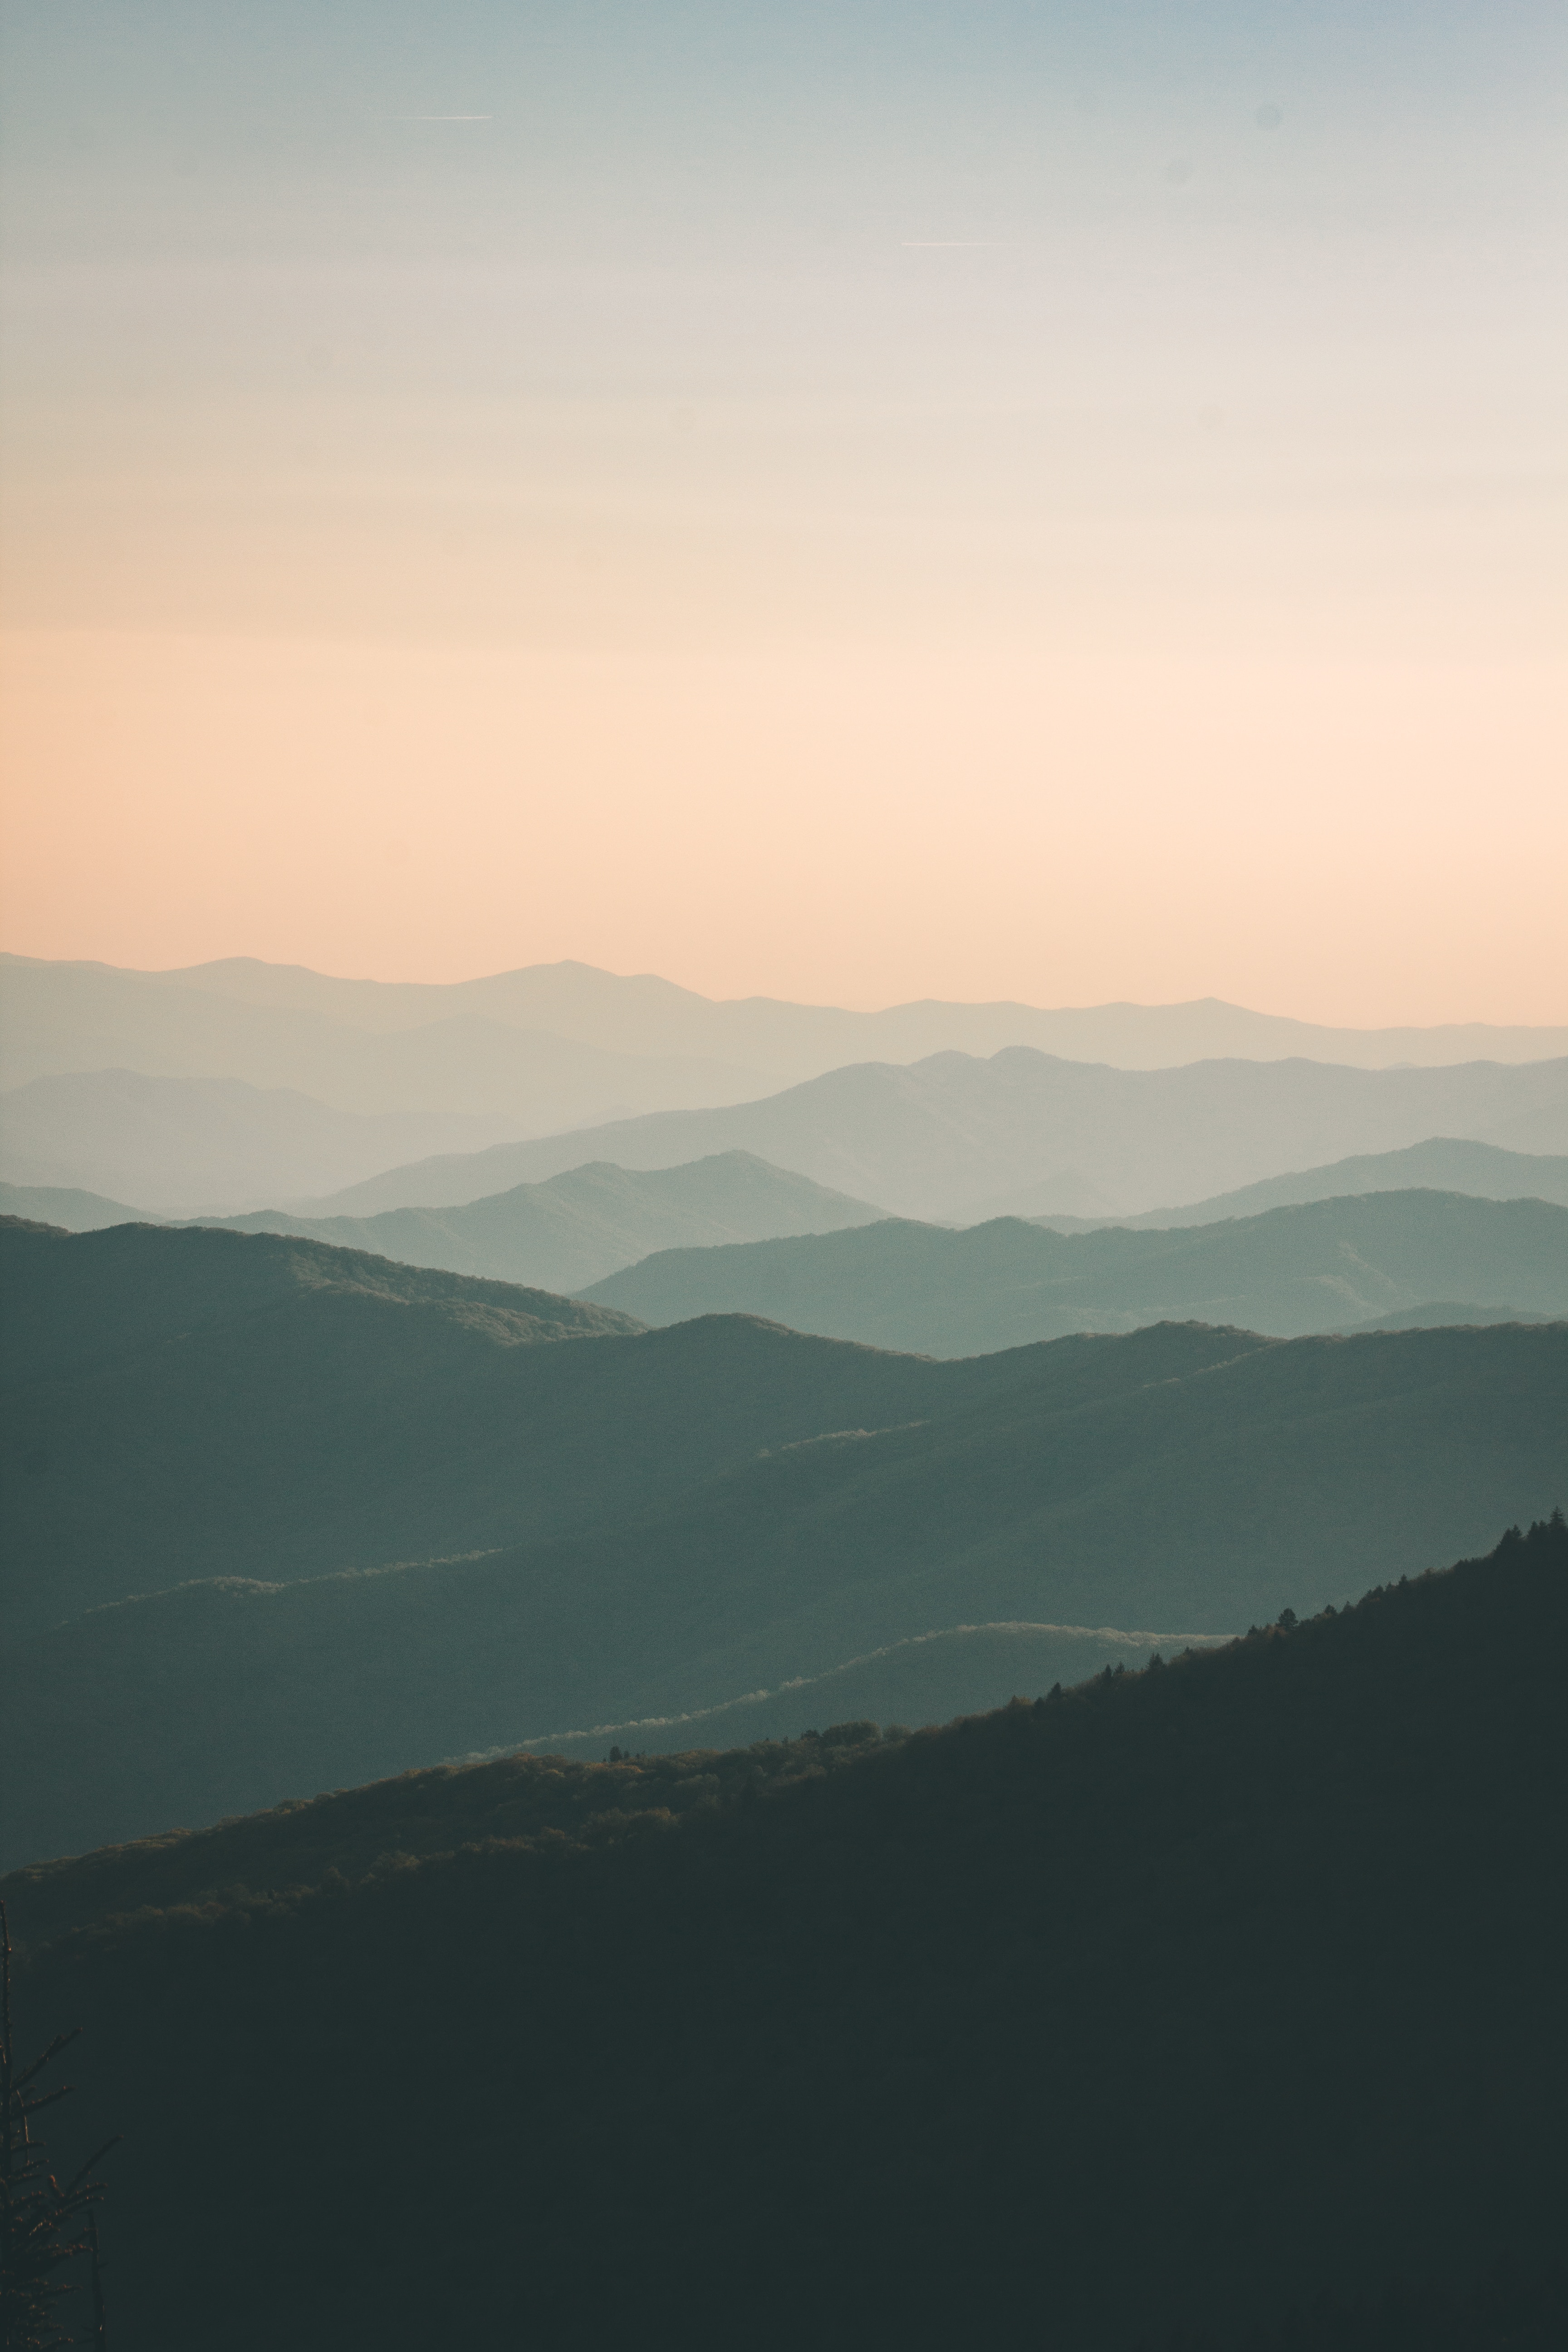
landscape, horizon, mountain, sky, sunrise, sunset, mist, sunlight, morning, hill, dawn, atmosphere, mountain range, dusk, evening, haze, calm, highland, ridge, fell, atmosphere of earth